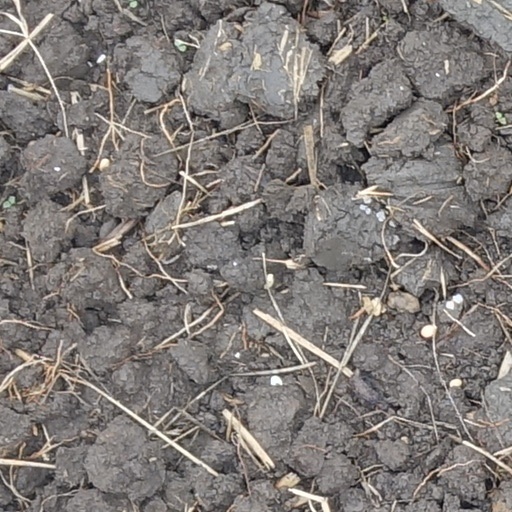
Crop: wheat